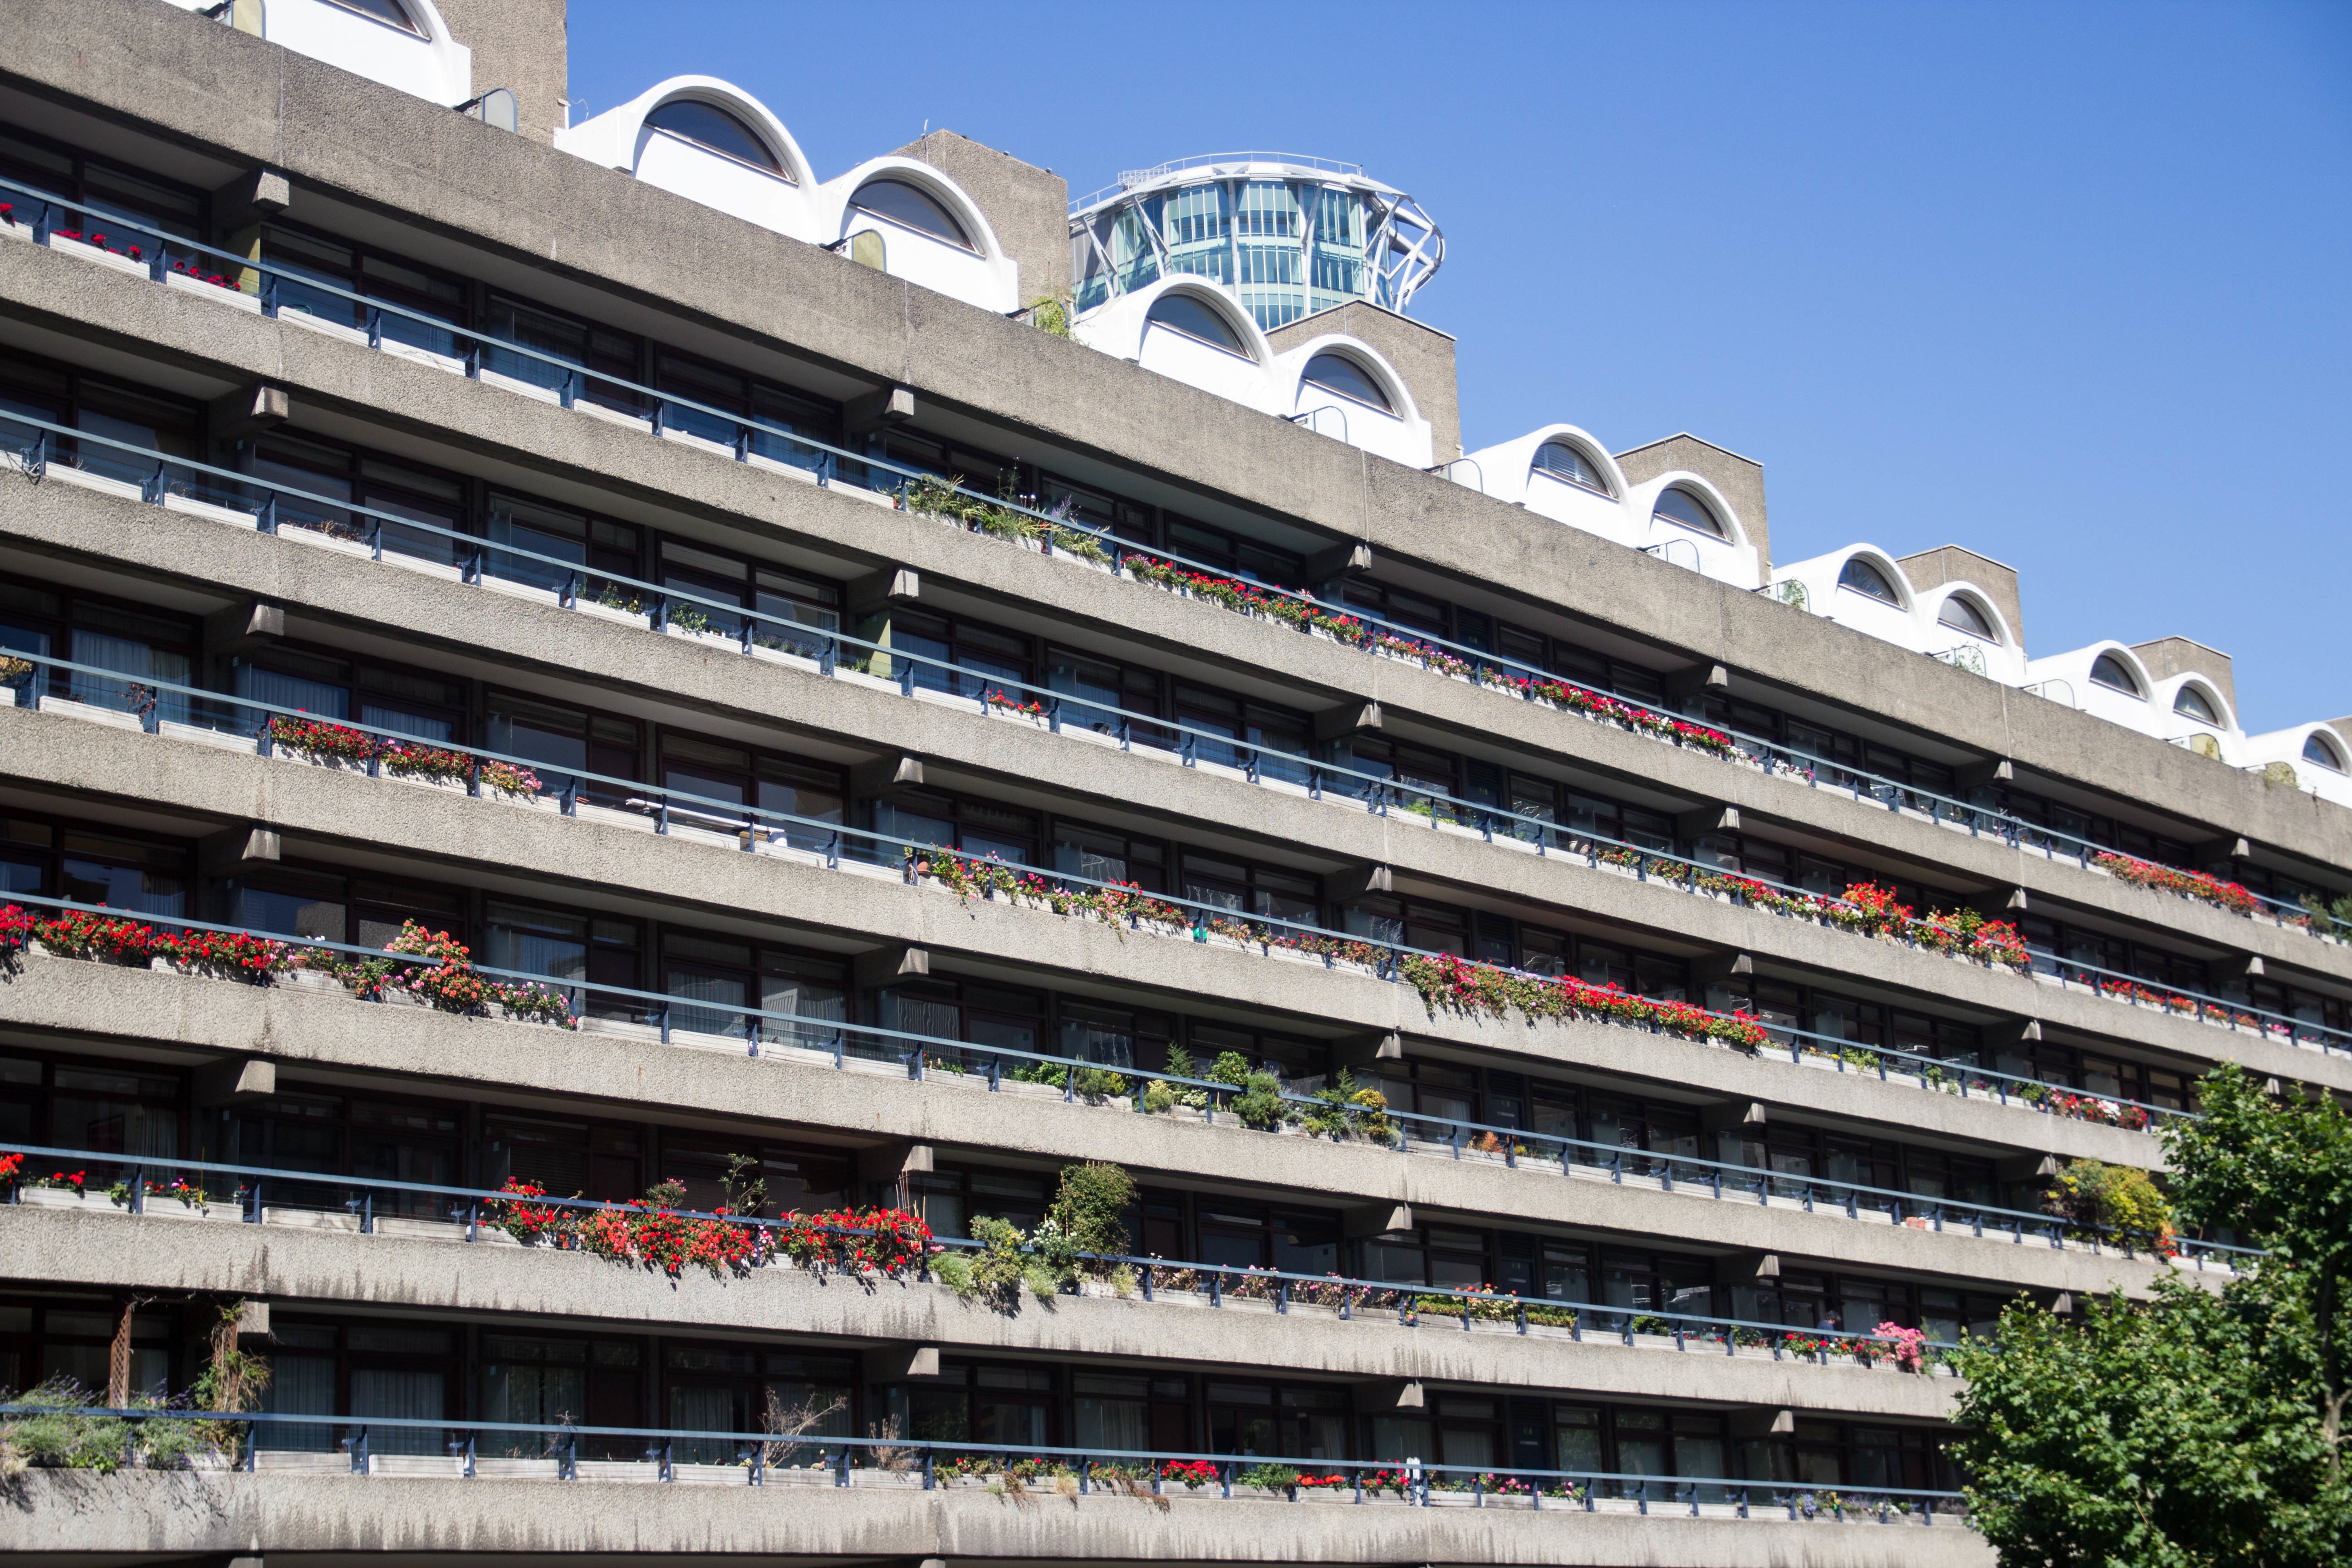
architecture, building, plaza, landmark, facade, stadium, tower block, resort, condominium